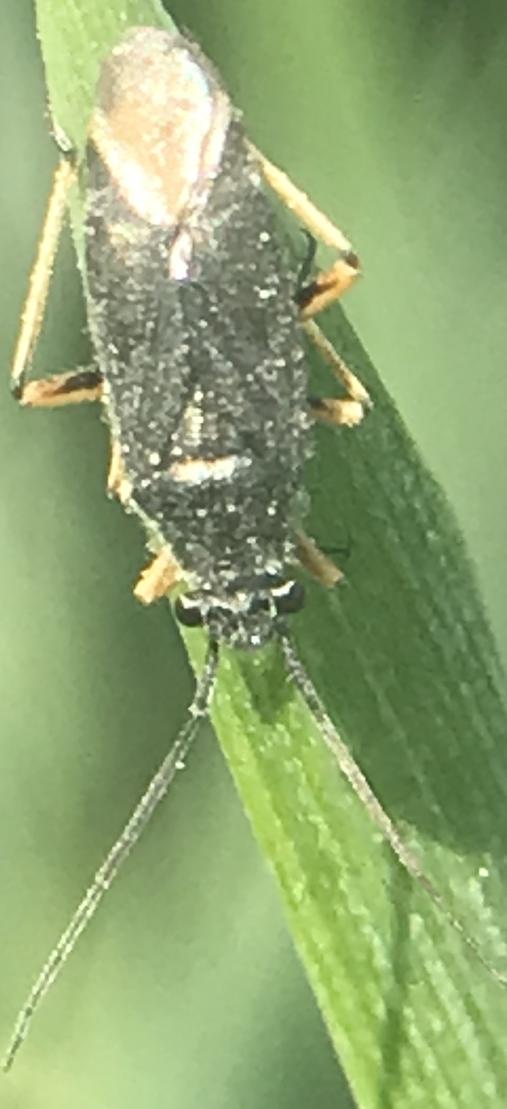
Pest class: occasional_pest